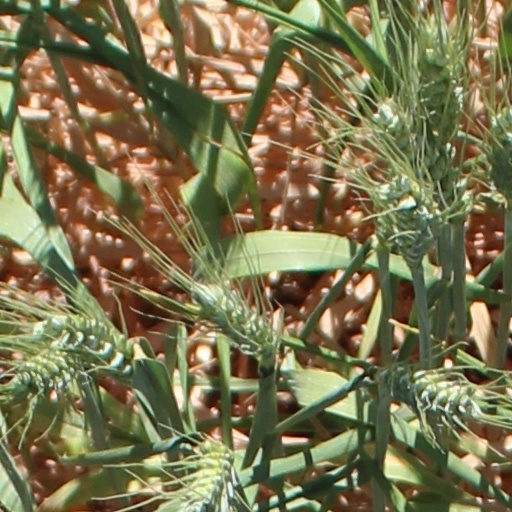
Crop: wheat